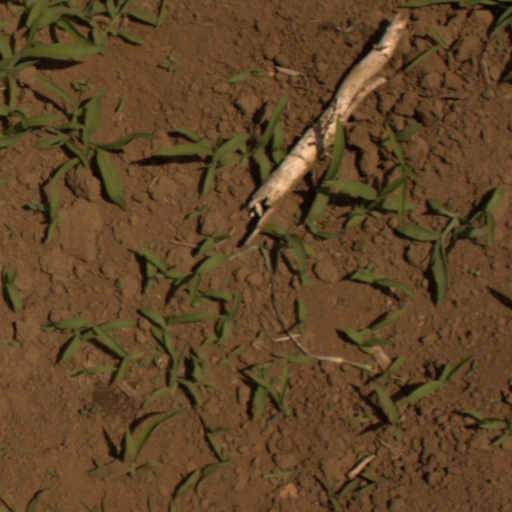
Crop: Jerusalem artichoke